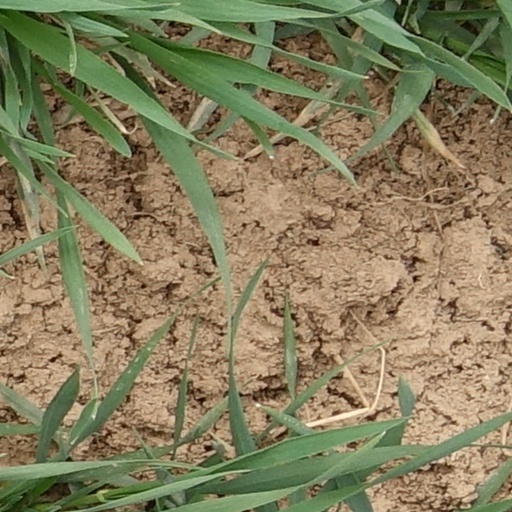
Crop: wheat